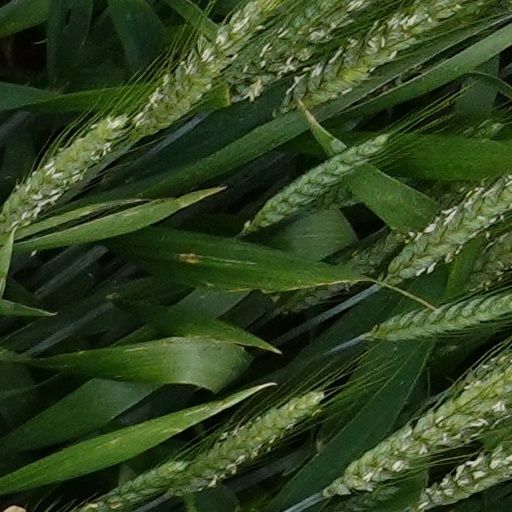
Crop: wheat